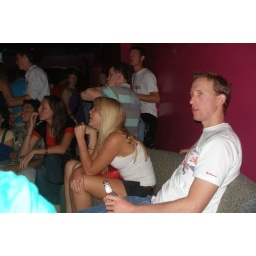
the girl in the white top is my sister..... my white top but i was wearing something of hers so it's ok